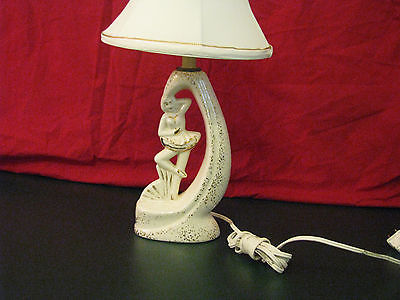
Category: lamp